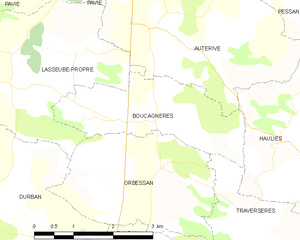
Boucagnères est une commune française située dans le département du Gers, en région Occitanie.